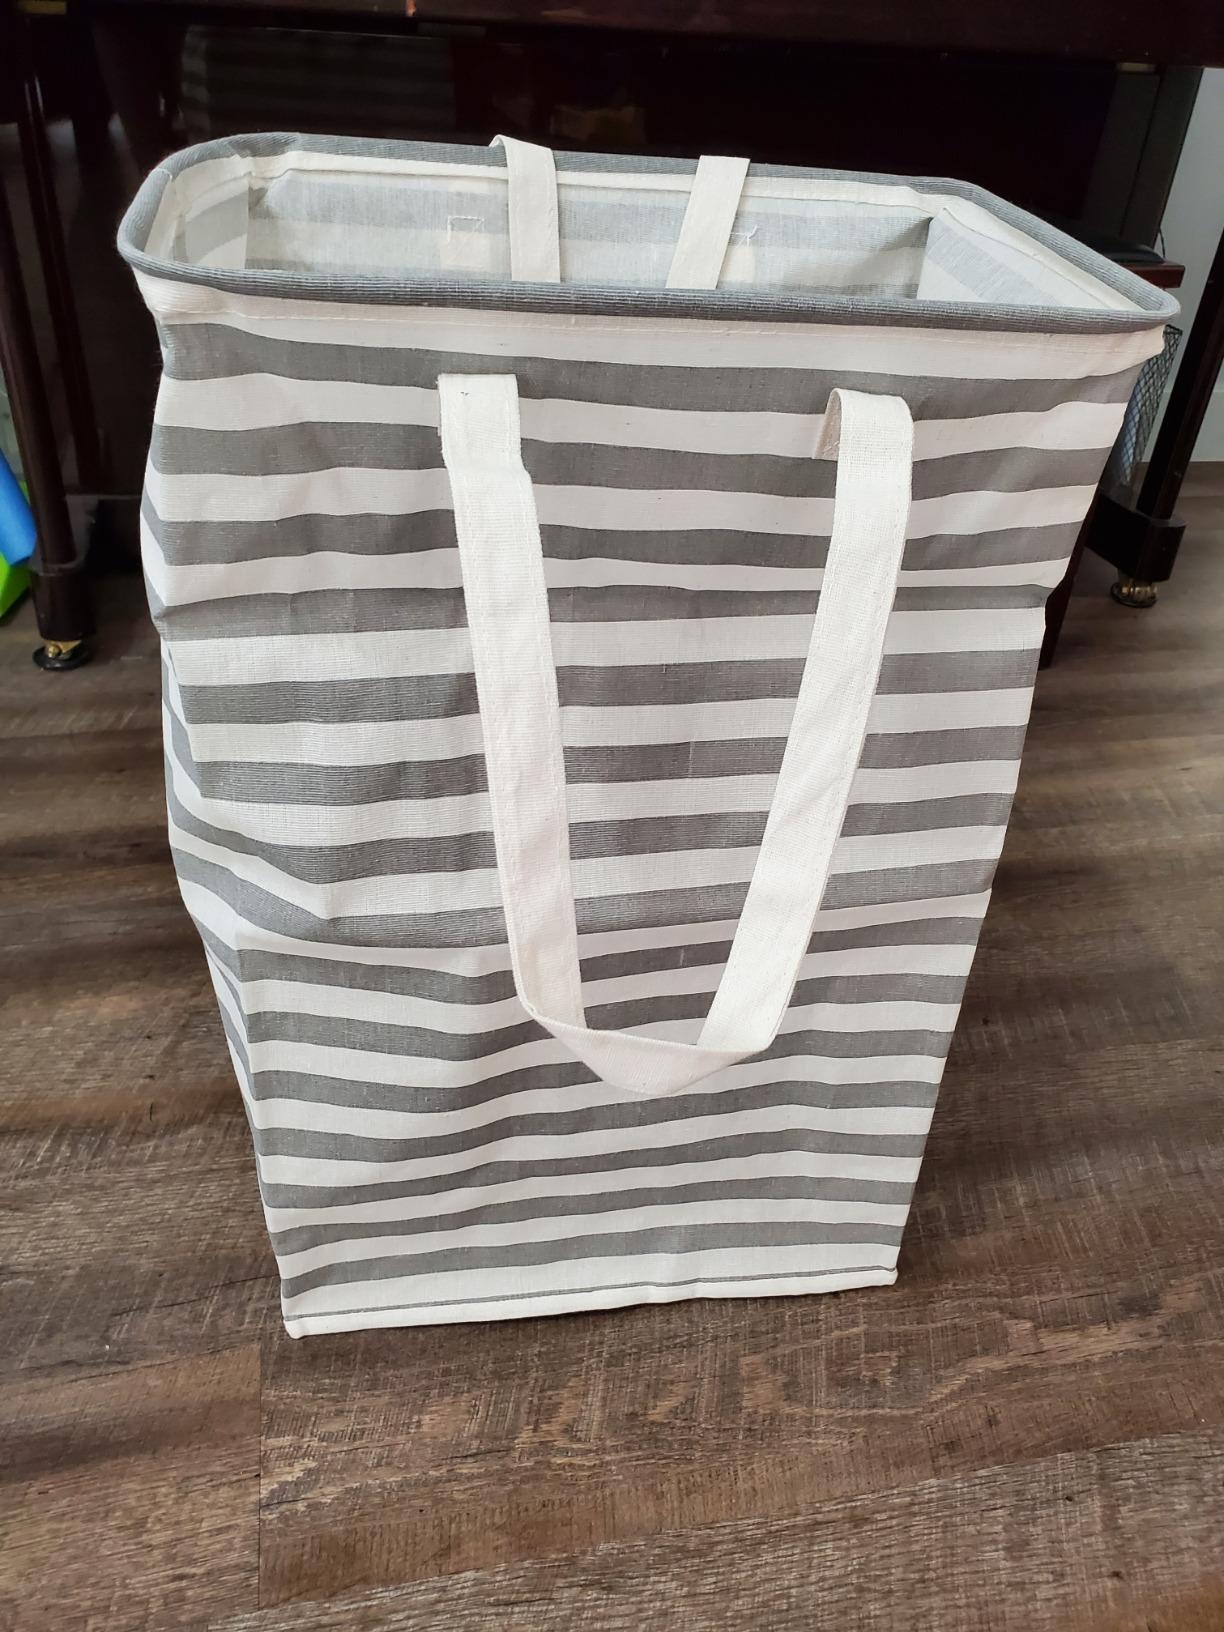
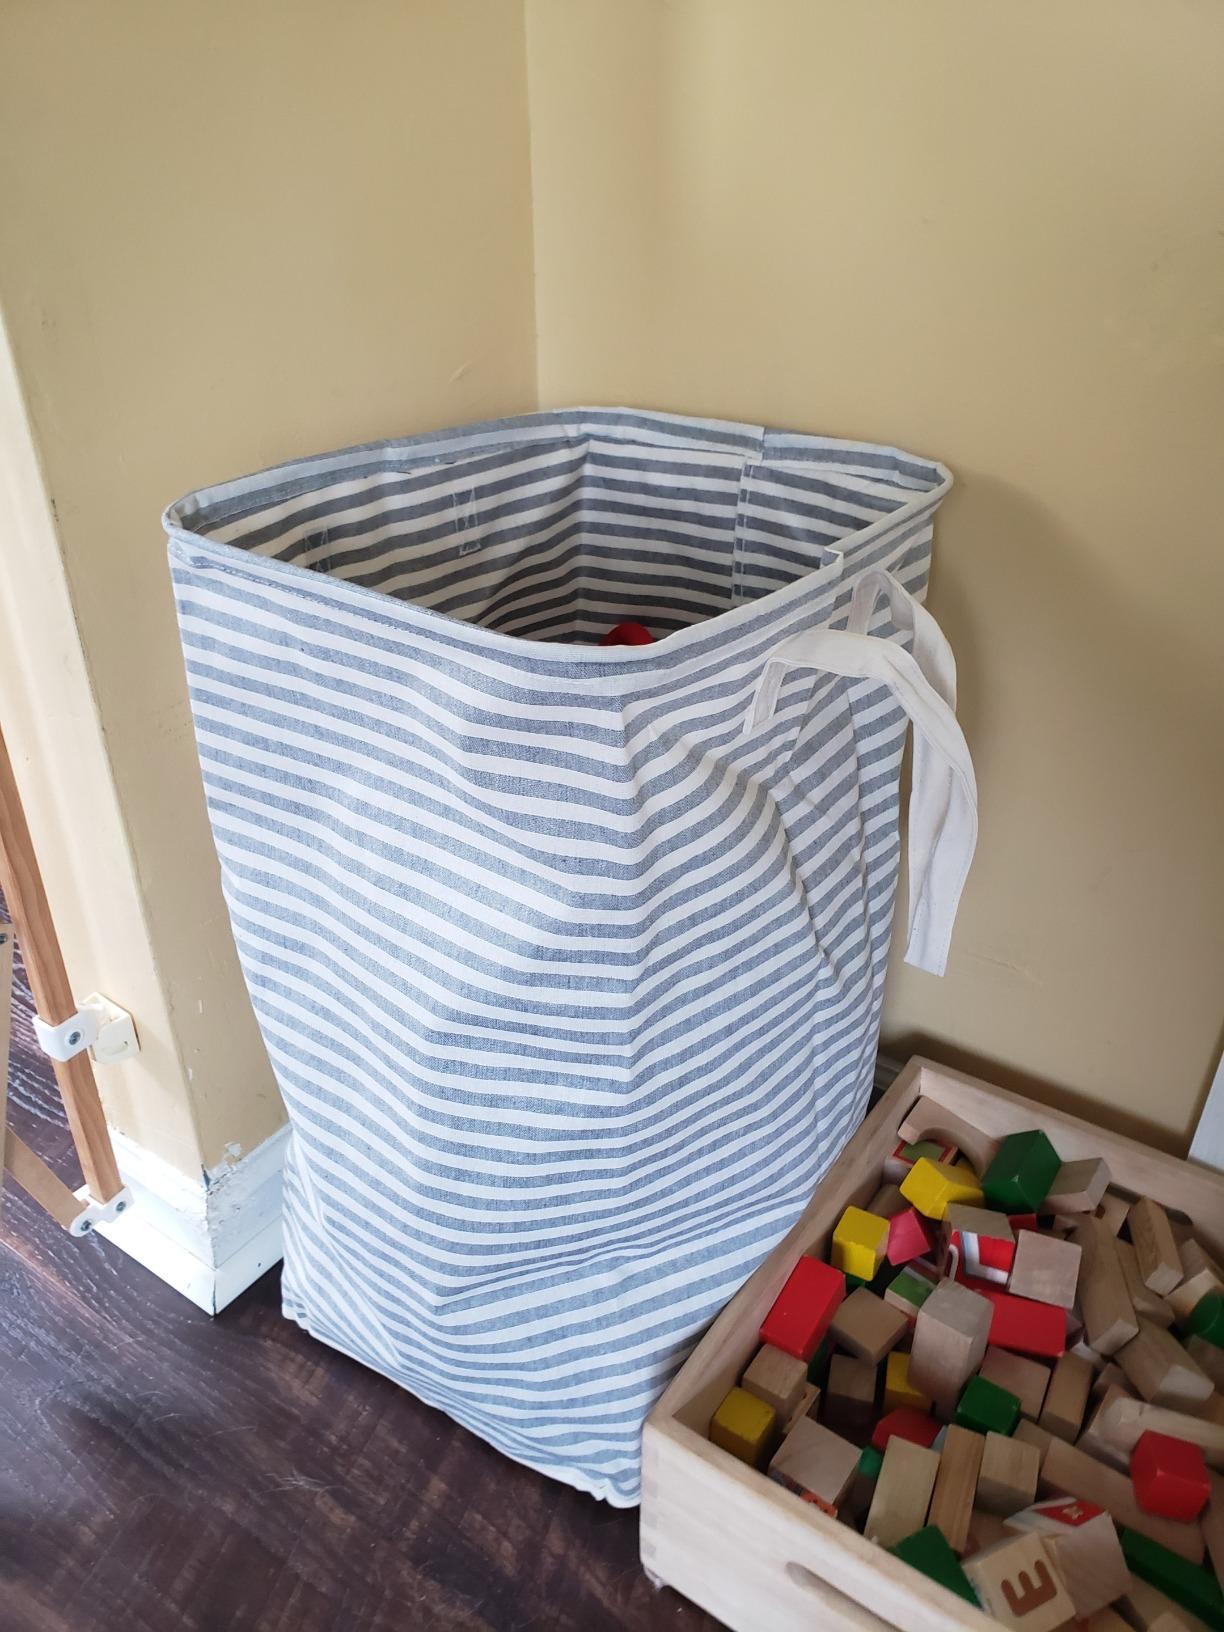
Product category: items_hamper
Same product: no